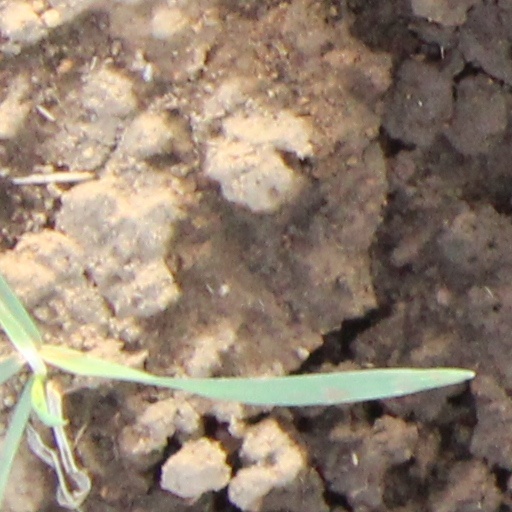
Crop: wheat